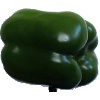
Label: Pepper Green 1